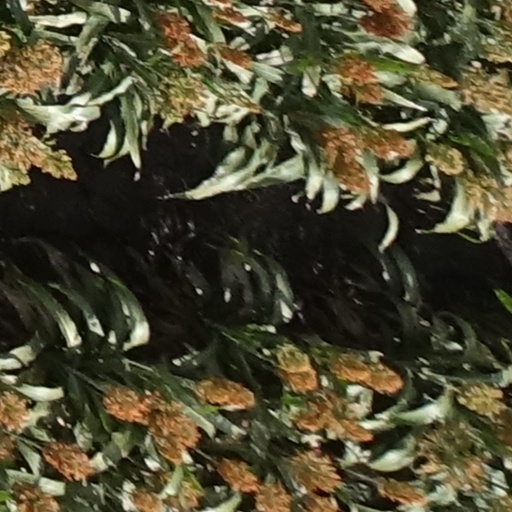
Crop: sorghum